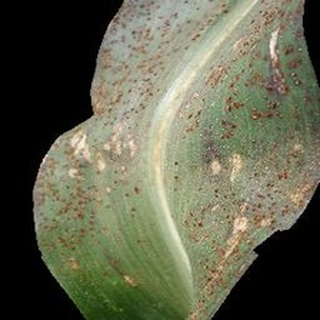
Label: corn_common_rust